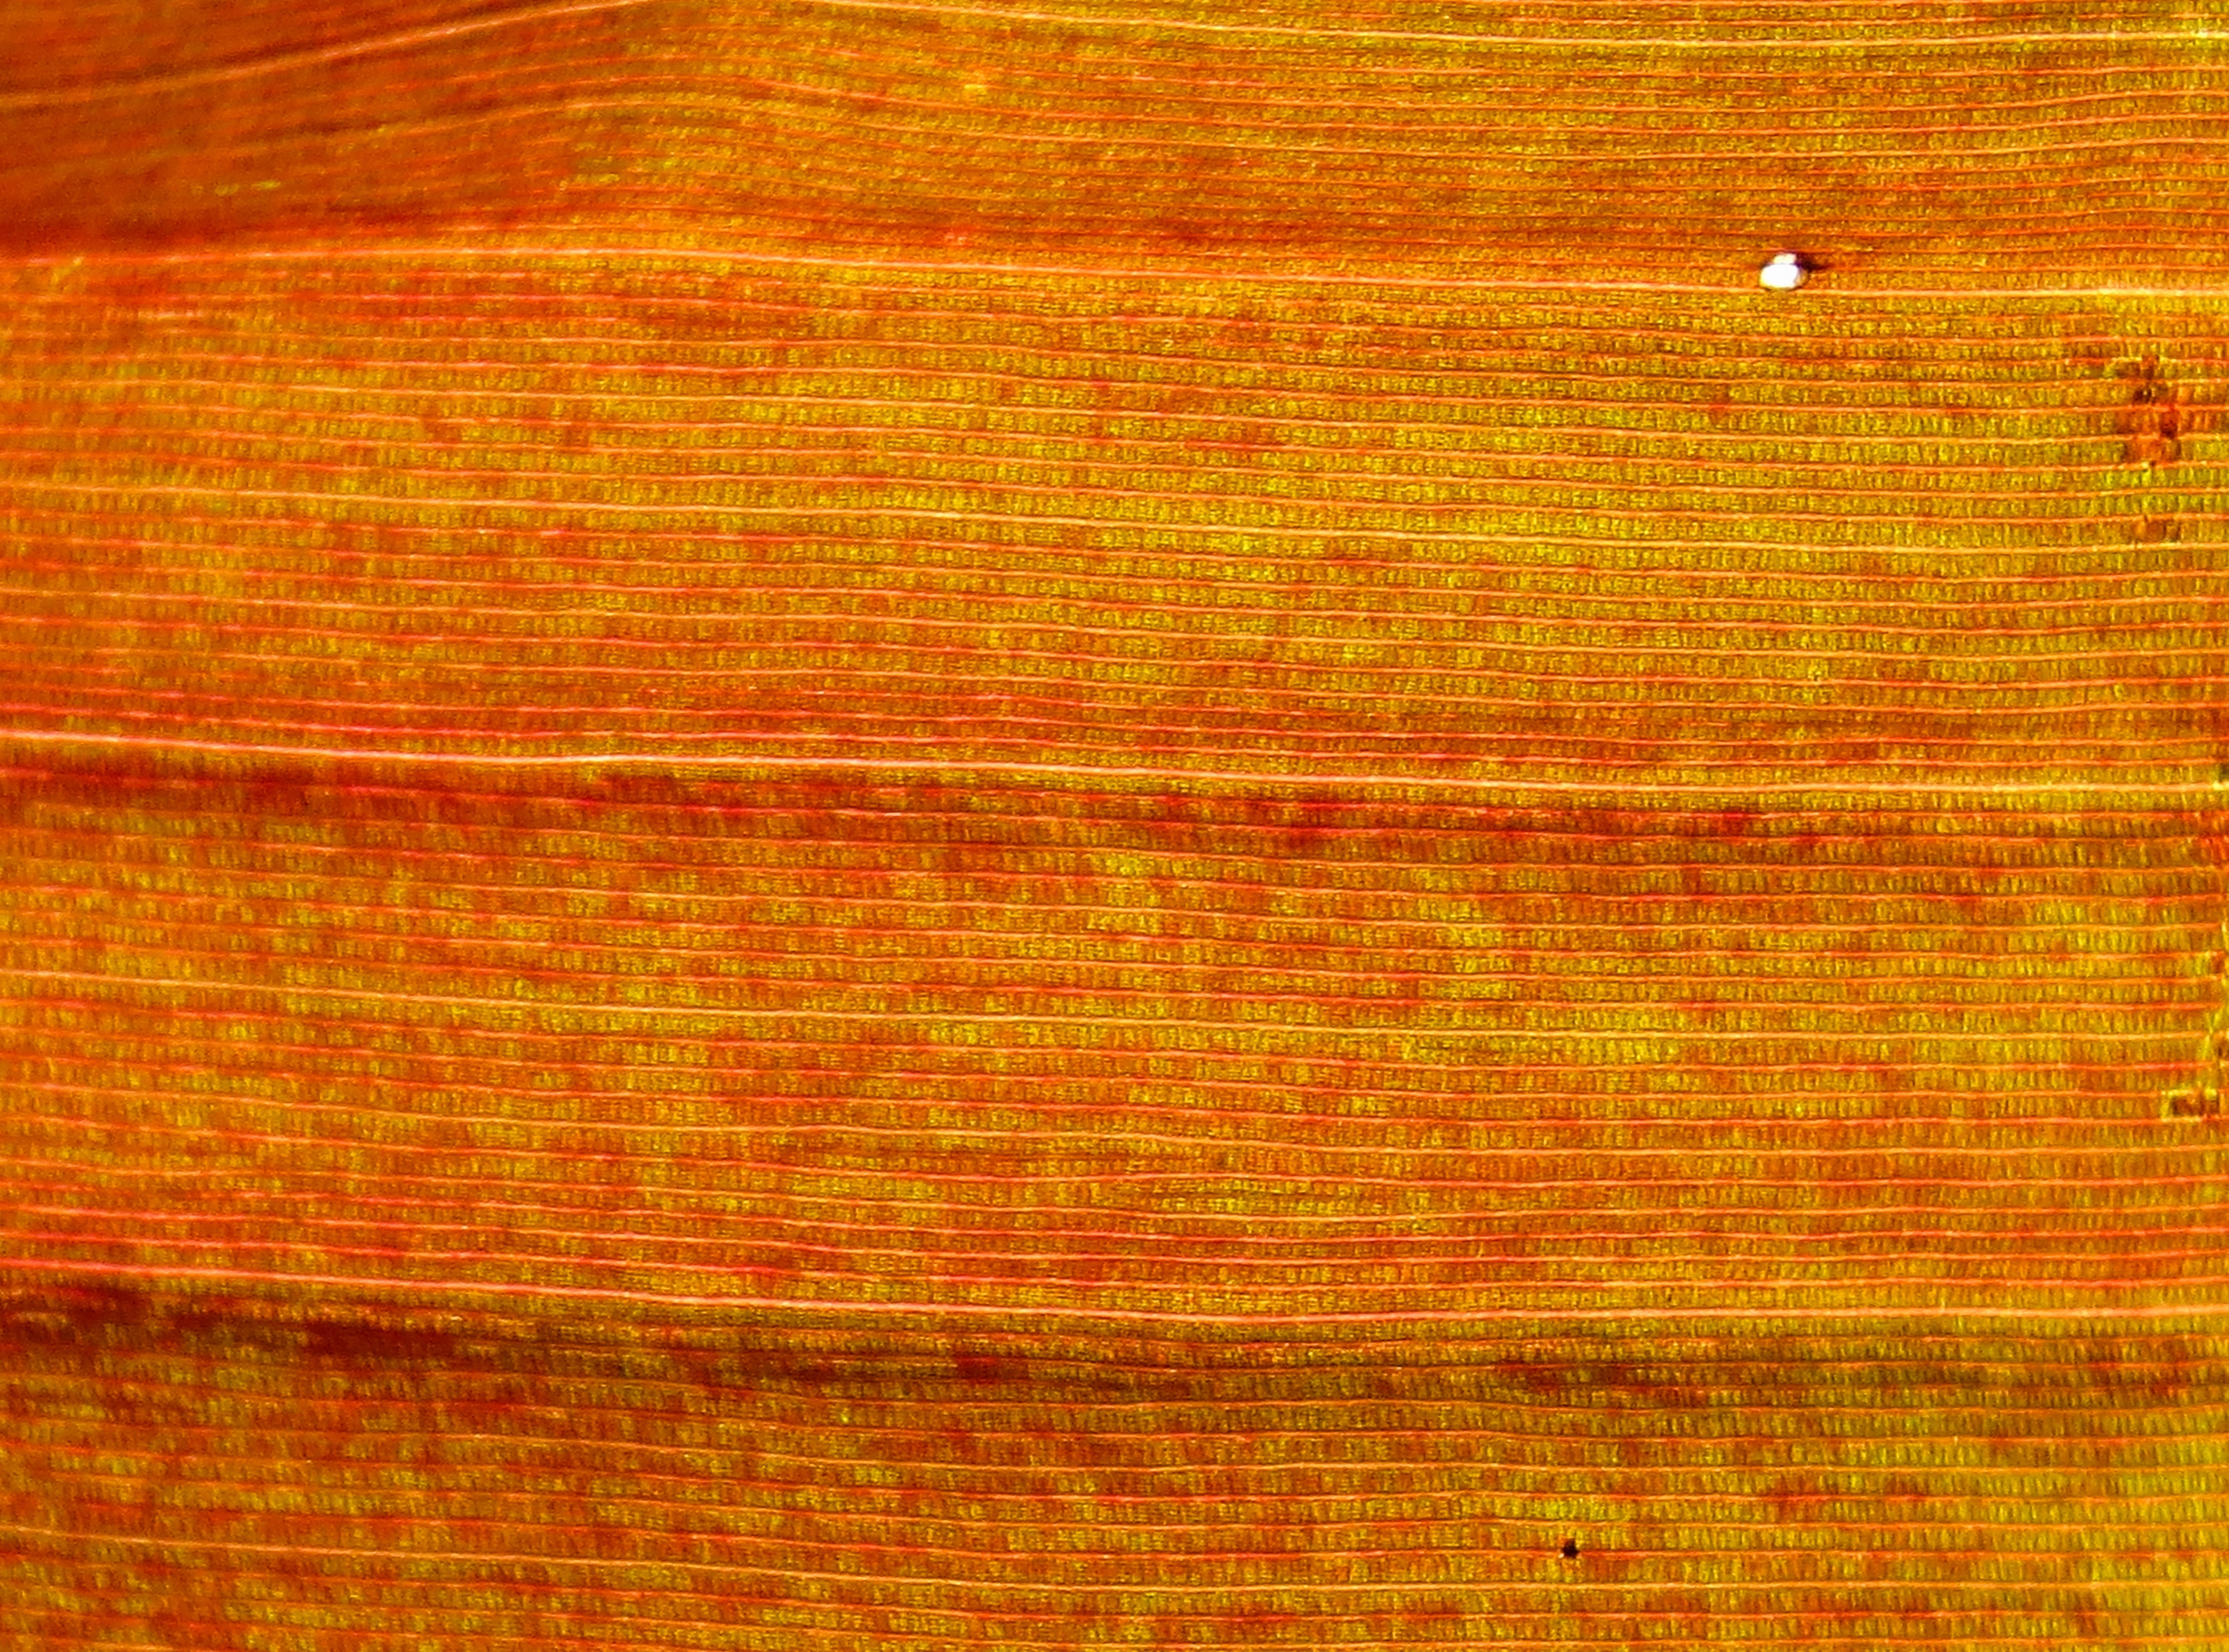
red, wood, brown, orange, hardwood, texture, floor, leaf, wood stain, wood flooring, pattern, guitar, flooring, string instrument